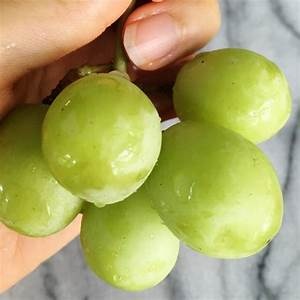
Label: grape